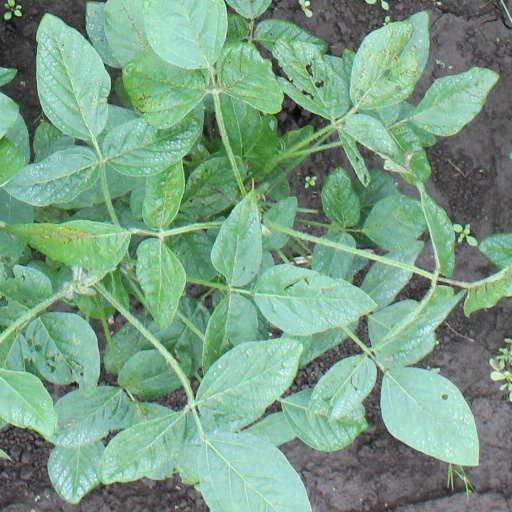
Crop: soybean